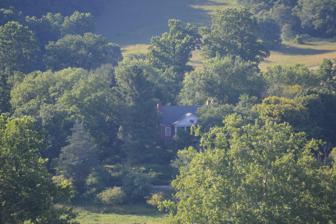
Building: Hickory Hill (Glasgow, Virginia)
Country: United States of America
Year built: 1824
Historic house in Virginia, United States For other places named Hickory Hill, see Hickory Hill . United States historic place Hickory Hill U.S. National Register of Historic Places Virginia Landmarks Register Distant view from the south Show map of Virginia Show map of the United States Location 197 Hickory Hill Lane, Glasgow , Virginia Coordinates 37°39′54″N 79°28′39″W / 37.66500°N 79.47750°W / 37.66500; -79.47750 Area 123 acres (50 ha) Built 1824 ; 201 years ago ( 1824 ) Architectural style Federal NRHP reference No. 06000760 VLR No. 081-0022 Significant dates Added to NRHP August 30, 2006 Designated VLR June 8, 2006 Hickory Hill is a historic estate in Rockbridge County, Virginia . The main house at Hickory Hill was built from 1823 to 1824 for Reuben Grigsby who was born June 6, 1780. He was one of many children, cousin to educator Hugh Blair Grigsby (1806–1881). Daughter Mary Ann Grigsby (1828–1878) married William Sanderson McCormick (1815–1865) on July 11, 1848. McCormick was son of Robert McCormick (1780–1846)  of the plantation called Walnut Grove which was located on the northern end of the same county. After giving birth to Robert Sanderson McCormick (1849–1919), the family moved to Chicago to go into business with brothers Cyrus McCormick and Leander J. McCormick . Reuben Grigsby died on the estate on February 6, 1863. Son Lucien Porter Grigsby (1820–1893), was the last Grigsby to own the farm. The estate was broken up in 1874 with some going to various daughters. In 1878 the house was sold to settle Lucien's debts, and passed through a number of owners. On June 10, 1929, it was purchased  by Robert Rutherford "Colonel" McCormick (1880–1955), and Chauncey McCormick (1884–1954), cousins who were great-grandsons of Reuben Grigsby. The main house is constructed in the Federal architecture style from Flemish bond brick with three integrated chimneys. The south side has a two-story portico with Doric columns . Hickory Hill was owned by the McCormick family until 1944. It was added to the Virginia state list of historic places as site 081–0022 on June 8, 2006, and the National Register of Historic Places on August 30, 2006. At the time its owners were Donald J. Hasfurther and his wife Cameron F. Bushnell, and about 123 acres (50 ha) remained preserved. It is located at 197 Hickory Hill Lane between State Route 608 (Forge Road) and Interstate 81 , north of the current town of Glasgow, Virginia . References